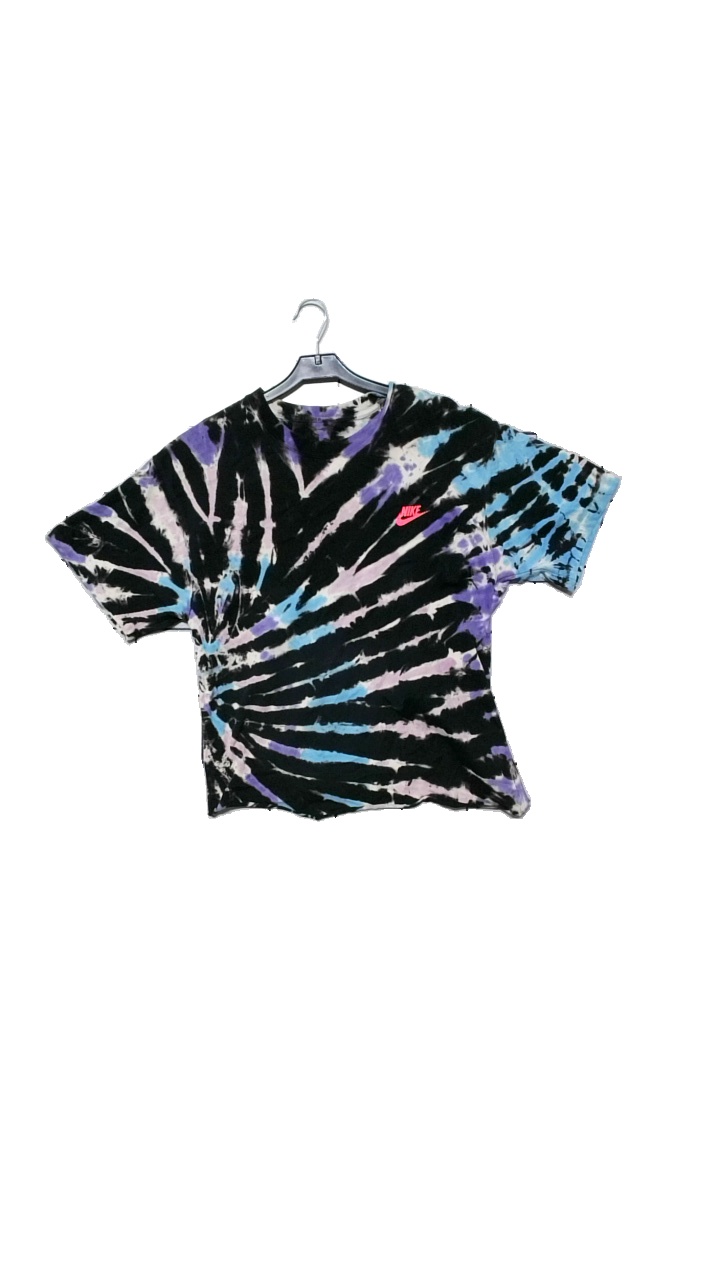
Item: T-shirt (Unisex)
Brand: Nike
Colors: Black, Blue, Multicolor
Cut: C-collar, Cropped, Loose
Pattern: Other
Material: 100% cotton
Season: All
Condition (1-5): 4
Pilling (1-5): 5
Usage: Reuse
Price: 50-100